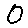
Label: 0